Answer in natural language. Considering the relative positions, where is blue rectangle wall decor with respect to white color dining table? Choose between the following options: left or right
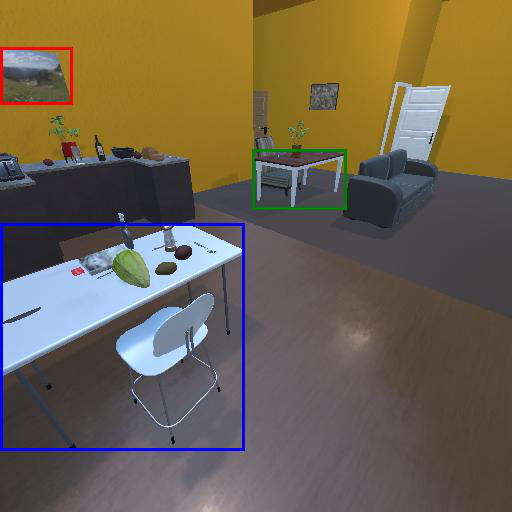
<answer>left</answer>